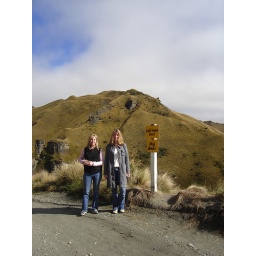
Light house rock and Big Big bend on Skippers Road in New Zealand. {&amp;quot;name&amp;quot;:&amp;quot;Andrea&amp;quot;,&amp;quot;state&amp;quot;:&amp;quot;Otago&amp;quot;,&amp;quot;gender&amp;quot;:&amp;quot;female&amp;quot;,&amp;quot;country&amp;quot;:&amp;quot;NZ&amp;quot;,&amp;quot;type&amp;quot;:&amp;quot;type2&amp;quot;}